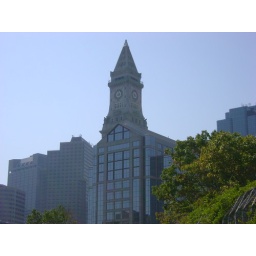
Famous Boston clock tower near Boston Harbor, can't remember the name